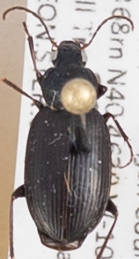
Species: Agonum placidum
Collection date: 2014-07-22
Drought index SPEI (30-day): -0.016
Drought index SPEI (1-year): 0.63
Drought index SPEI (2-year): -0.656